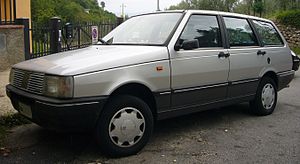
Fiat Duna
Fiat Duna Weekend (1987−1991)
Fiat Duna var en personbilsmodel fra Fiat, bygget mellem starten af 1987 og slutningen af 2000.